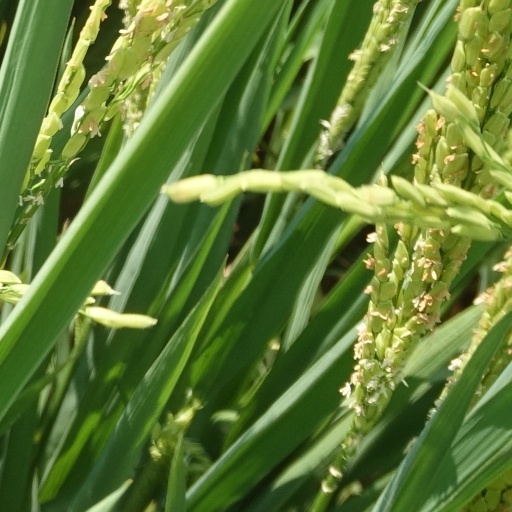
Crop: rice